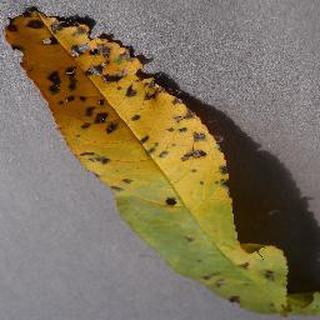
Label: peach_bacterial_spot